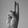
ASL letter: U